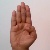
The image shows a hand gesture representing the letter 'B' in Indian Sign Language.